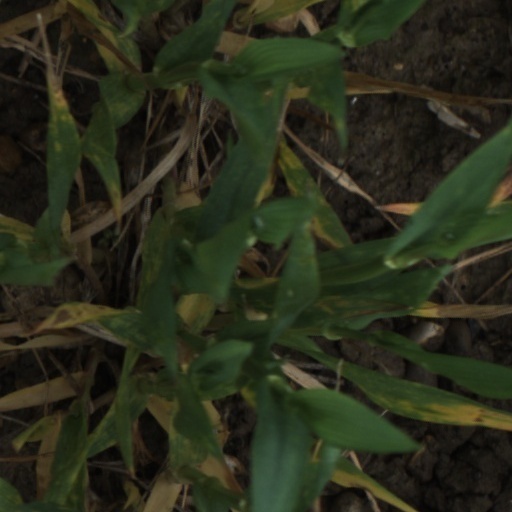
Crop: wheat